Lough Foyle

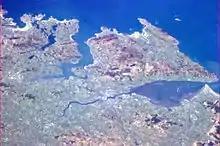
Seen from Space: Derry with the Ulster coastline with Lough Swilly west and Lough Foyle east of the city and the Inishowen peninsula.

A survey of Lough Foyle was made between March 1937 and June 1939 by Helen Blackler. In this, a map shows the distribution of certain species of algae in the lough and a full annotated list of the algae recorded along with photographs of the different sites. The list included: Cyanophyceae, Chlorophyceae, Phaeophyceae, Rhodophyceae, lichens and two species of "Zostera". The marine algae of Lough Foyle are also included in Morton (2003).